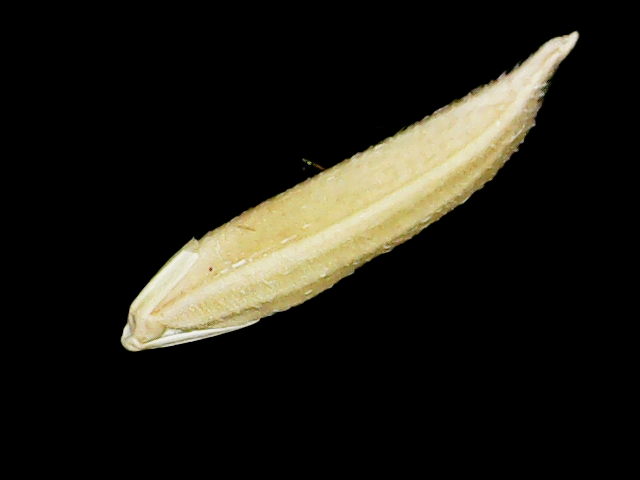
Rice variety: Binadhan25